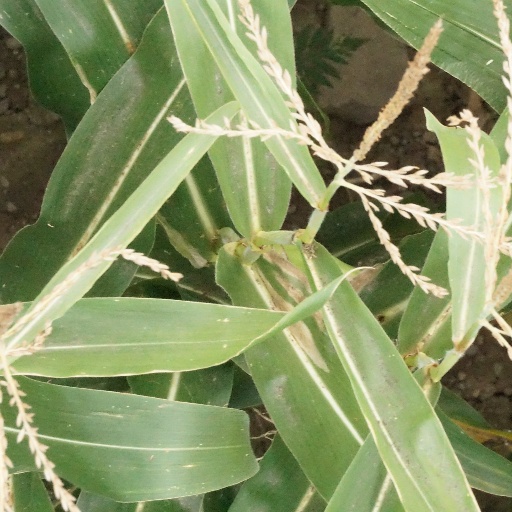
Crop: maize; corn